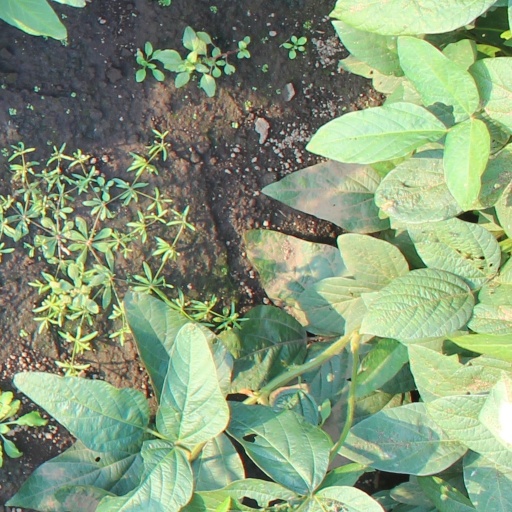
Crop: soybean